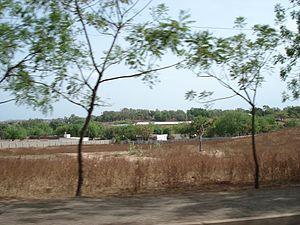
Garoua est la capitale de la région du Nord du Cameroun et le chef-lieu du département de la Bénoué. Elle a été érigée en Communauté urbaine de Garoua en 2008. La ville compte 900 000 habitants environ en 2018 et est la troisième ville du pays. Elle était l'une des premières villes du Cameroun avant la colonisation et était la capitale régionale du Grand-nord jusqu'en 1982. La langue principale d'échange de la ville est le Fulfuldé.